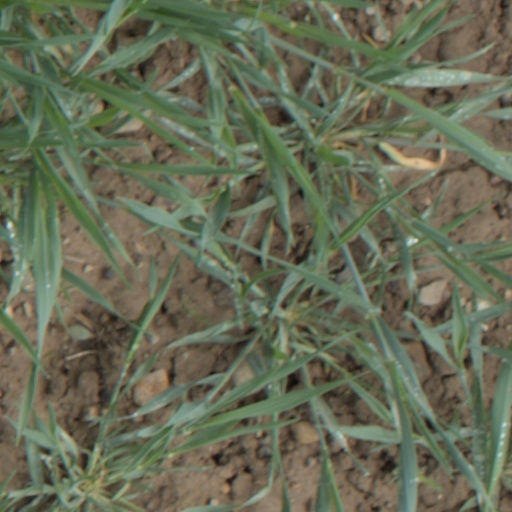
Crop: wheat